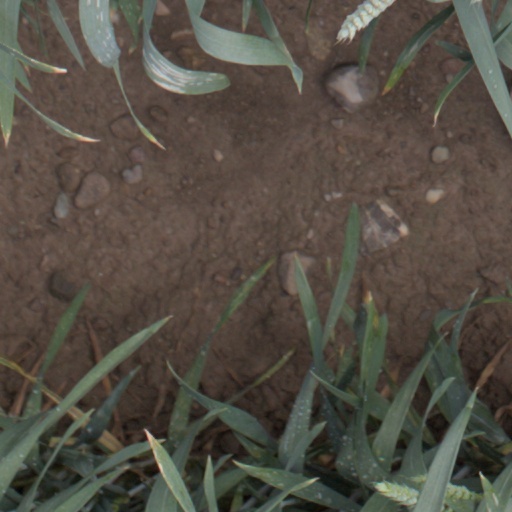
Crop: wheat